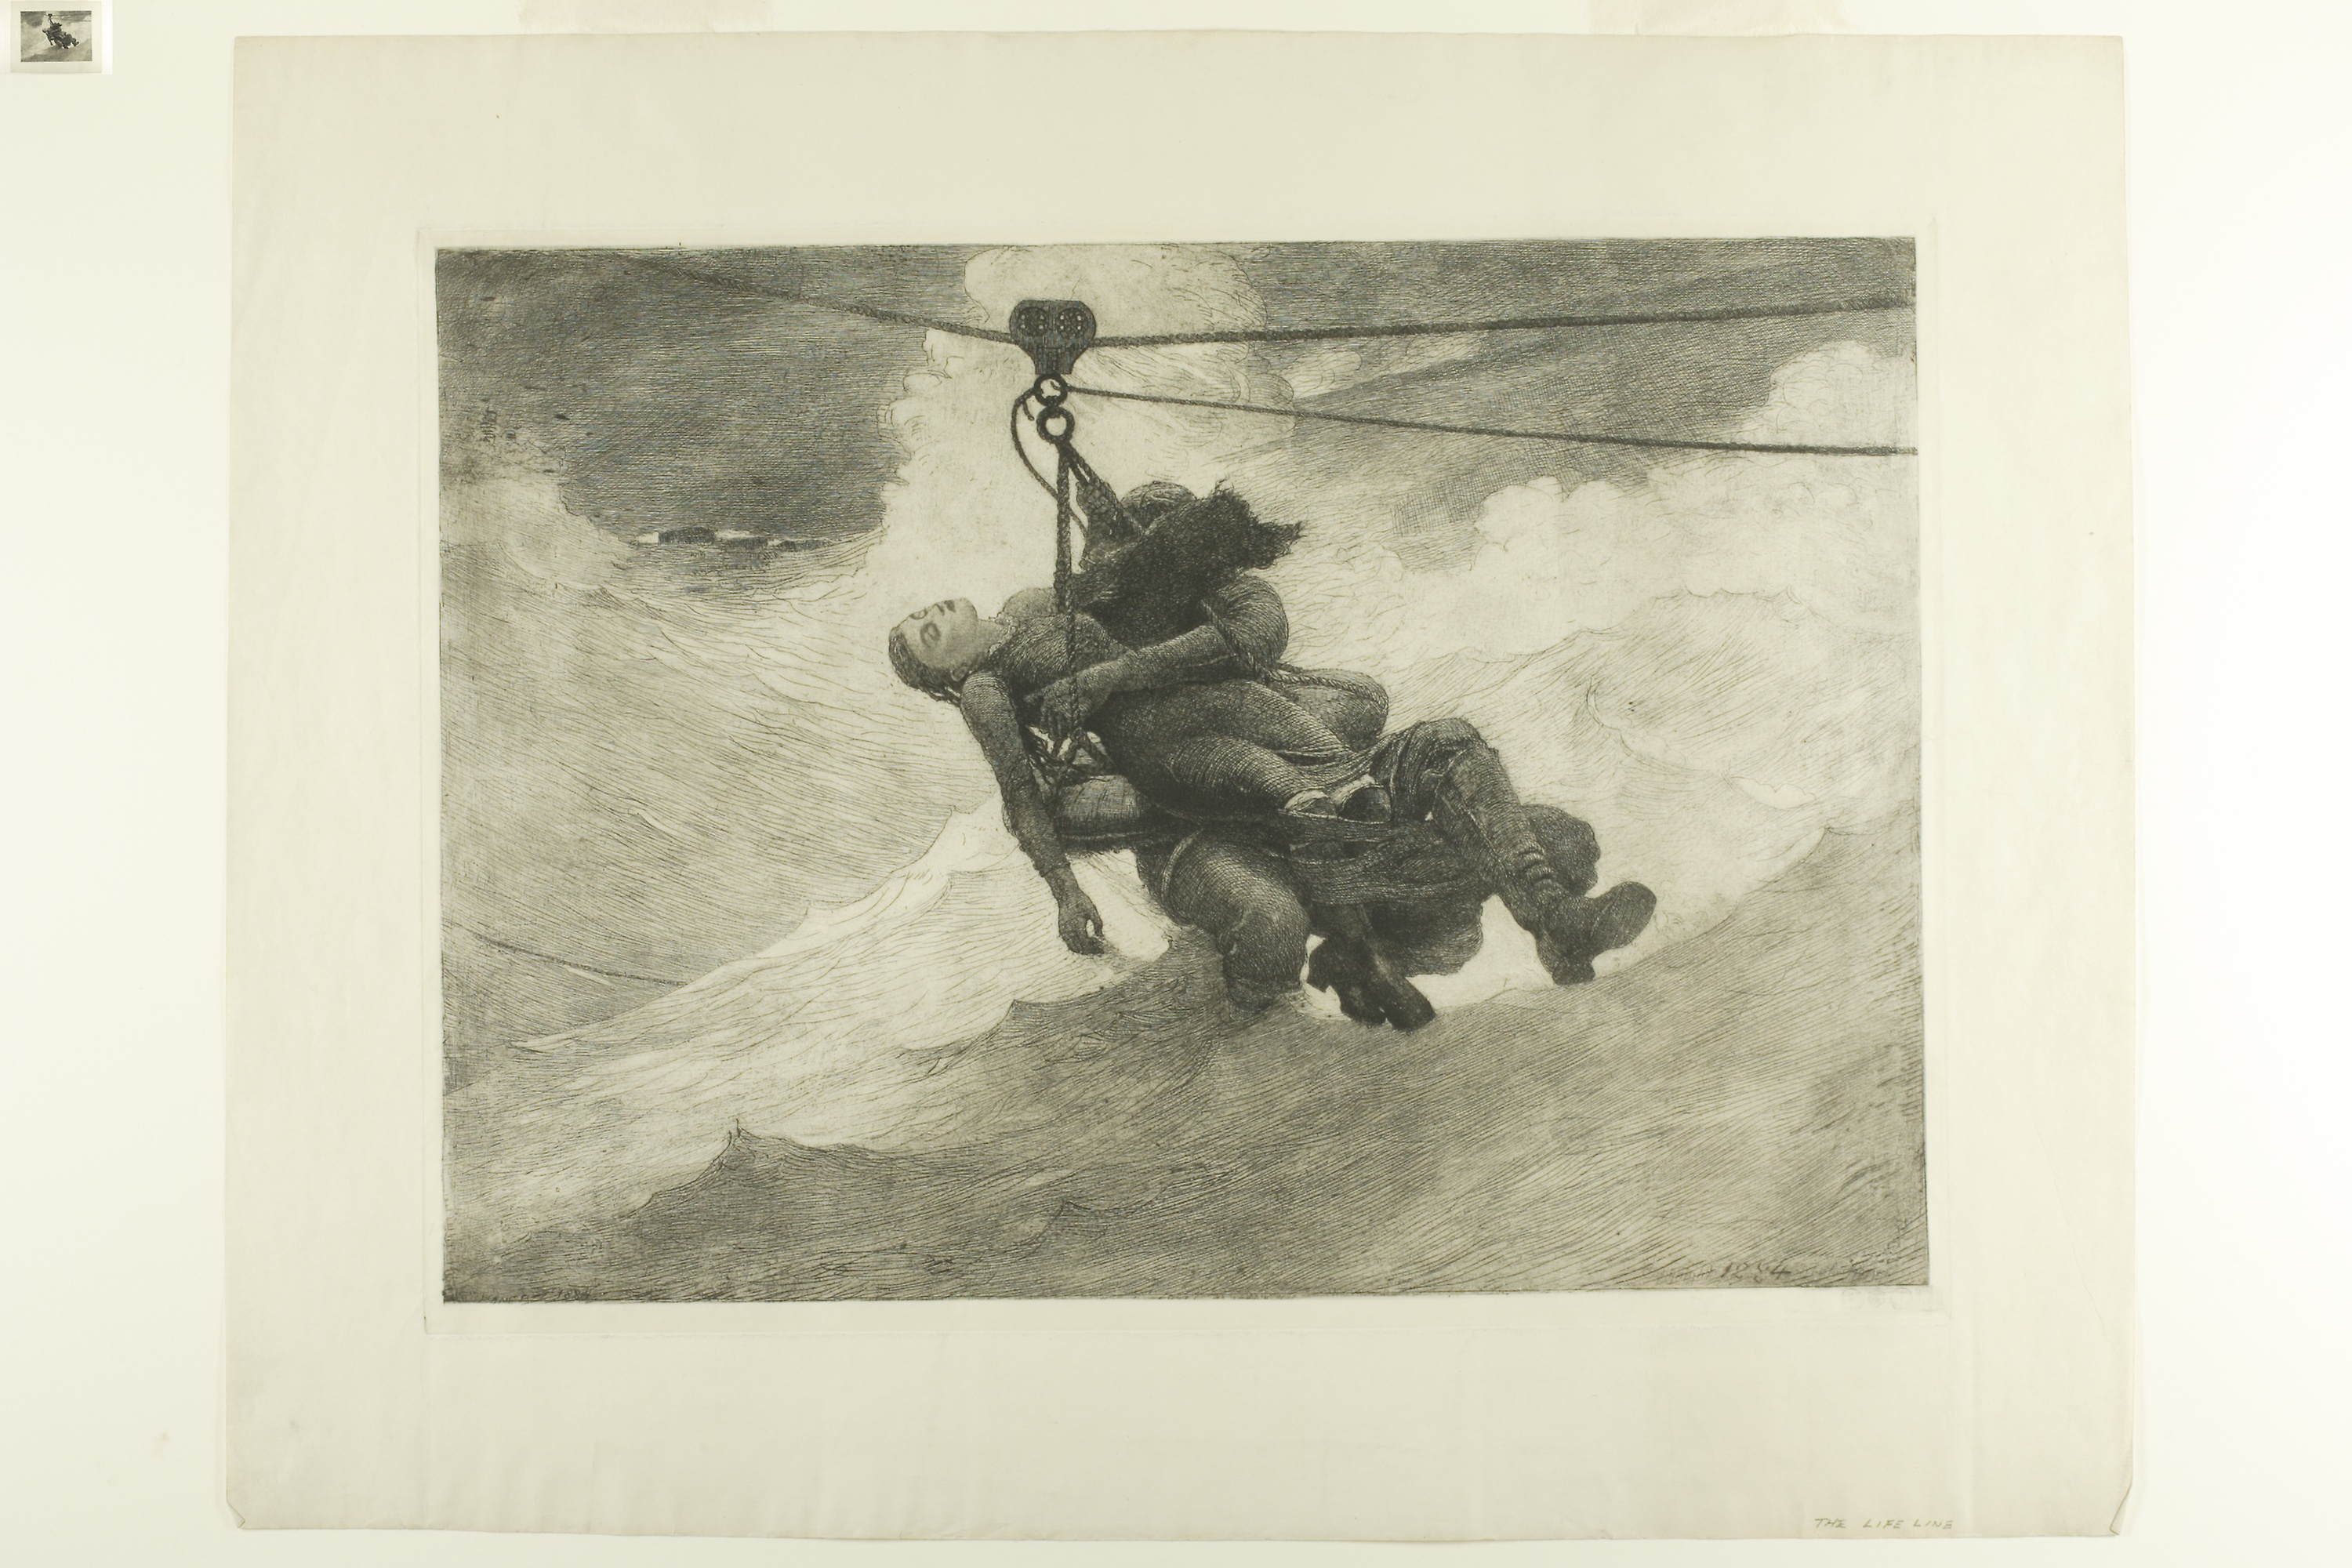
art, picture frame, painting, visual arts, drawing, artwork, history, black and white